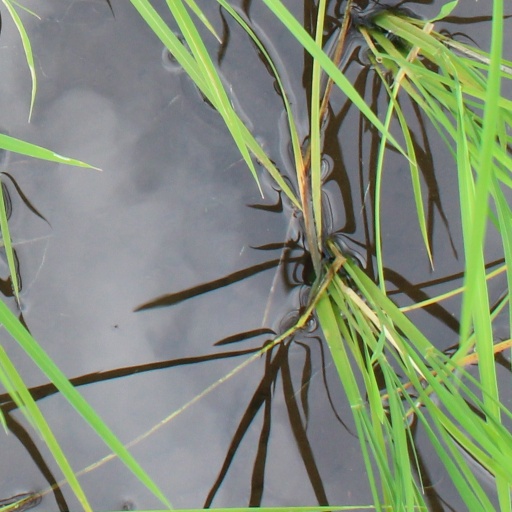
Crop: rice